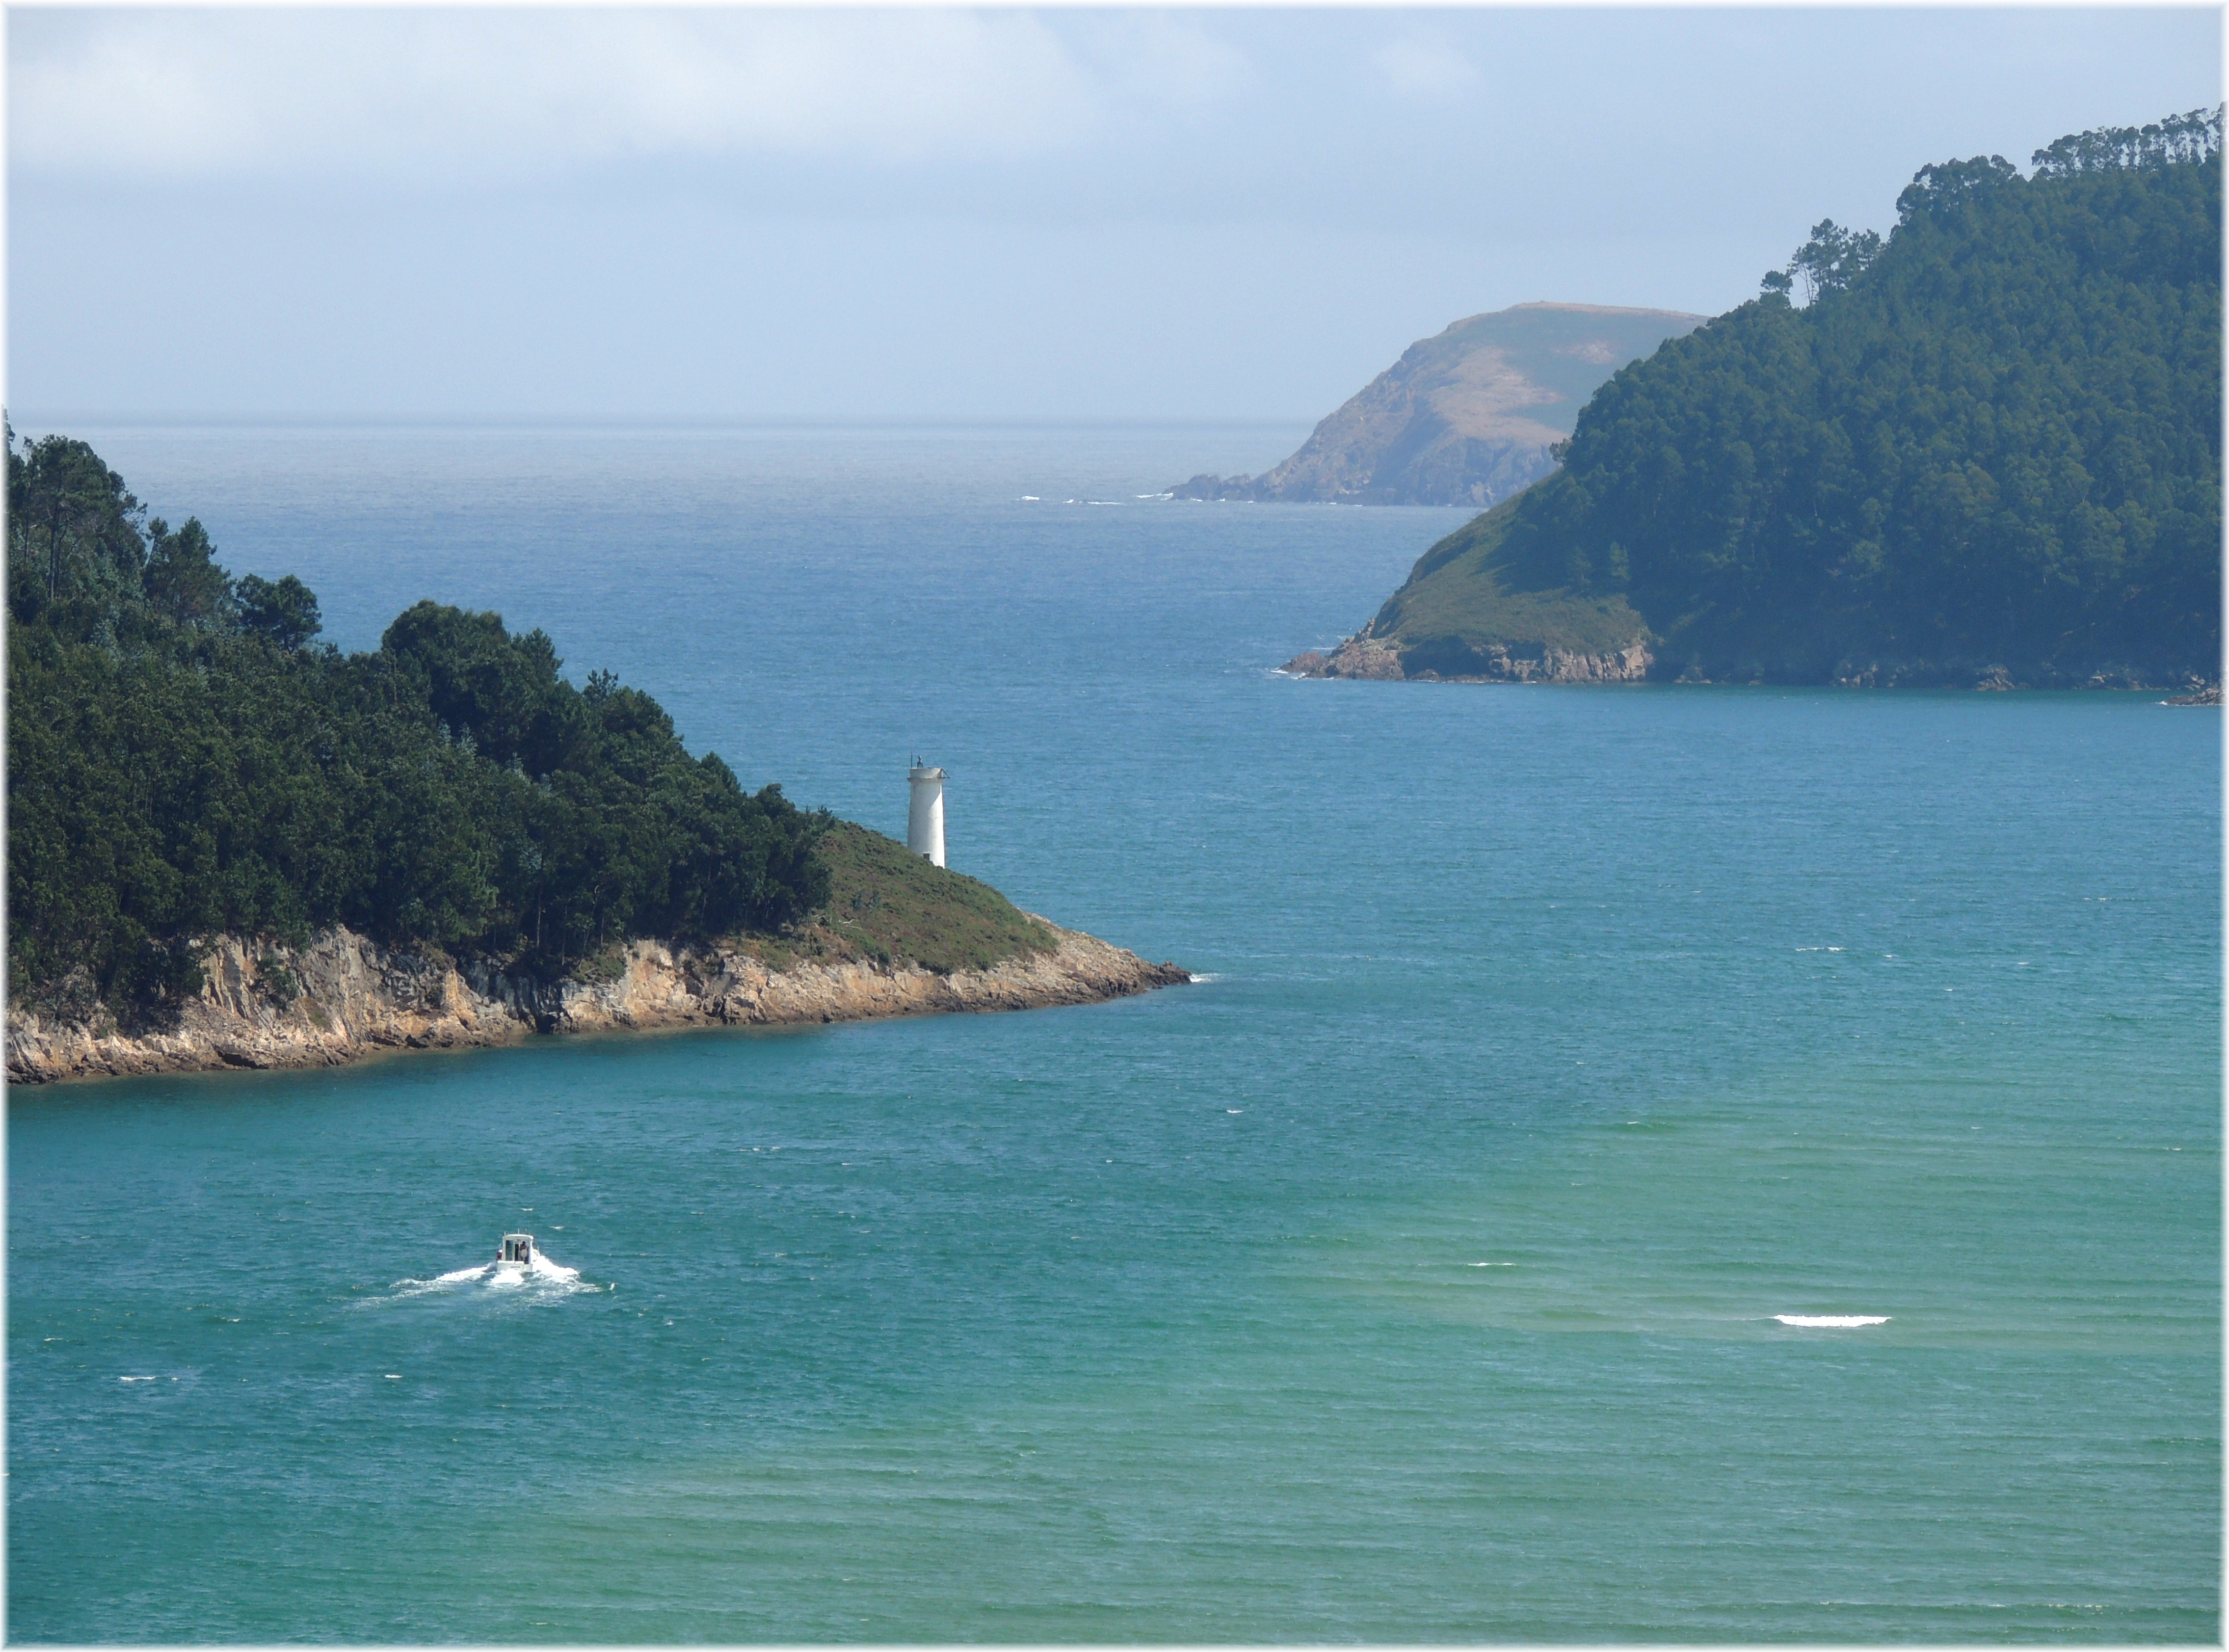
beach, sea, coast, ocean, horizon, shore, vacation, cliff, cove, inlet, bay, island, terrain, body of water, cool image, caribbean, cape, islet, landform, geographical feature